Geography of Halloween

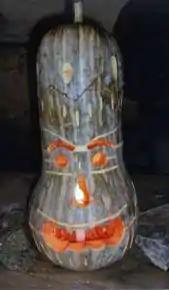
A carved pumpkin in Sardinia

Over the years, Halloween has become more popular in Europe and has been partially ousting some older customs like the "", Martinisingen, and others.